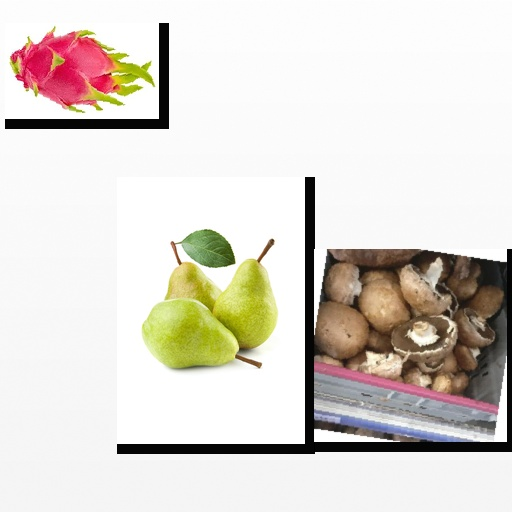
Food items: pear, dragon_fruit, mushroom